Independence Day of Ukraine

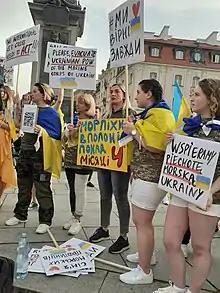
Independence Day of Ukraine in Warsaw – 2022.

The Chayka Aviation Parade was a large-scale aviation show dedicated to Independence Day that took place at Kyiv Chaika Airfield in 1997. It featured flypasts by personnel of the Ukrainian Air Force. The parade was attended by President of Ukraine Leonid Kuchma and Minister of Defense Oleksandr Kuzmuk.